Culture of Switzerland

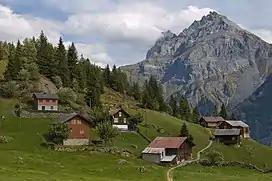
Switzerland's mountainous terrain helps to store gold in underground bunkers.

Gilardi and Oldelli families from Ticino set up architecture practices in Russia. Giovanni Giliardi built The Orphanage in Moscow, and his son Domenico Giliardi was in charge of the rebuilding Moscow public buildings, including the University, after the Great Fire of 1812. Domenico Trezzini built many places in St. Petersburg by the orders of Peter the Great; Pietro Trezzini (not related to Domenico) continued the tradition in the 1740s.